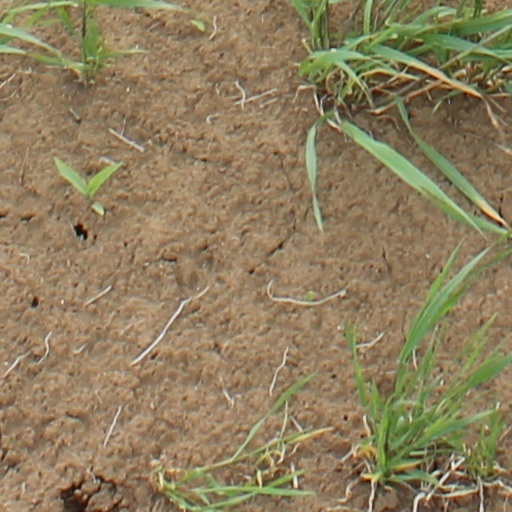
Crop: wheat